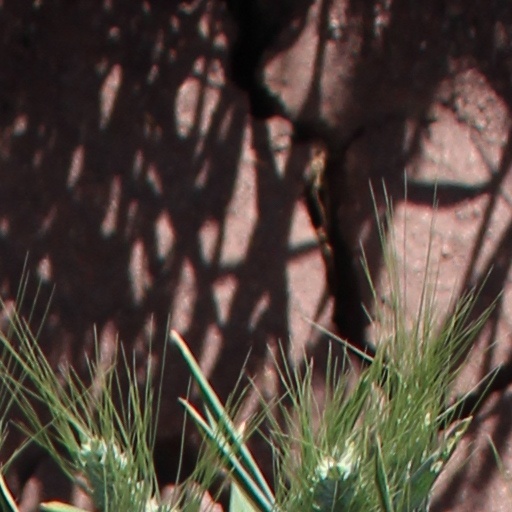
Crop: wheat